Joakim Rakovac

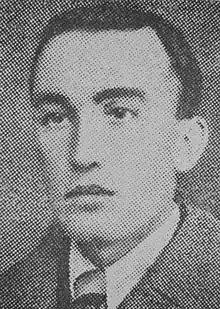

Joakim Rakovac (14 November 1914 – 18 January 1945) was an Istrian anti-fascist, partisan and national hero of Yugoslavia. The circumstances of his death and the identity of his murderers are debated, and he is thought by some to have been murdered by the Yugoslav partisans.